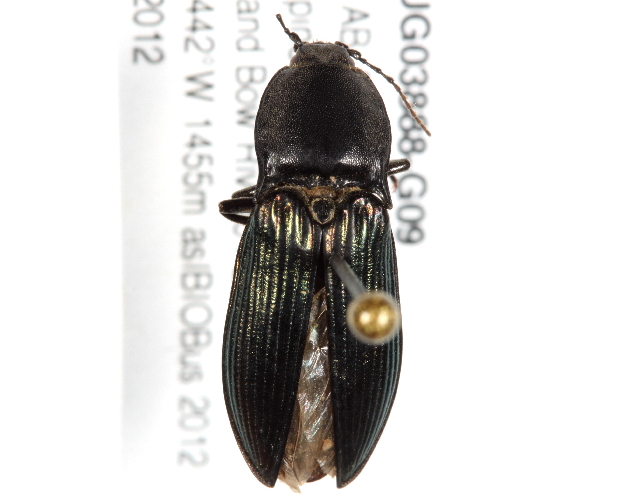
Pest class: clickbeetles_wireworms